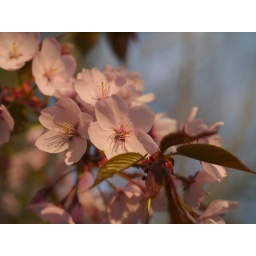
Small blossoms on a fruit tree which I found in a church cemetary in Whelford, Gloucestershire